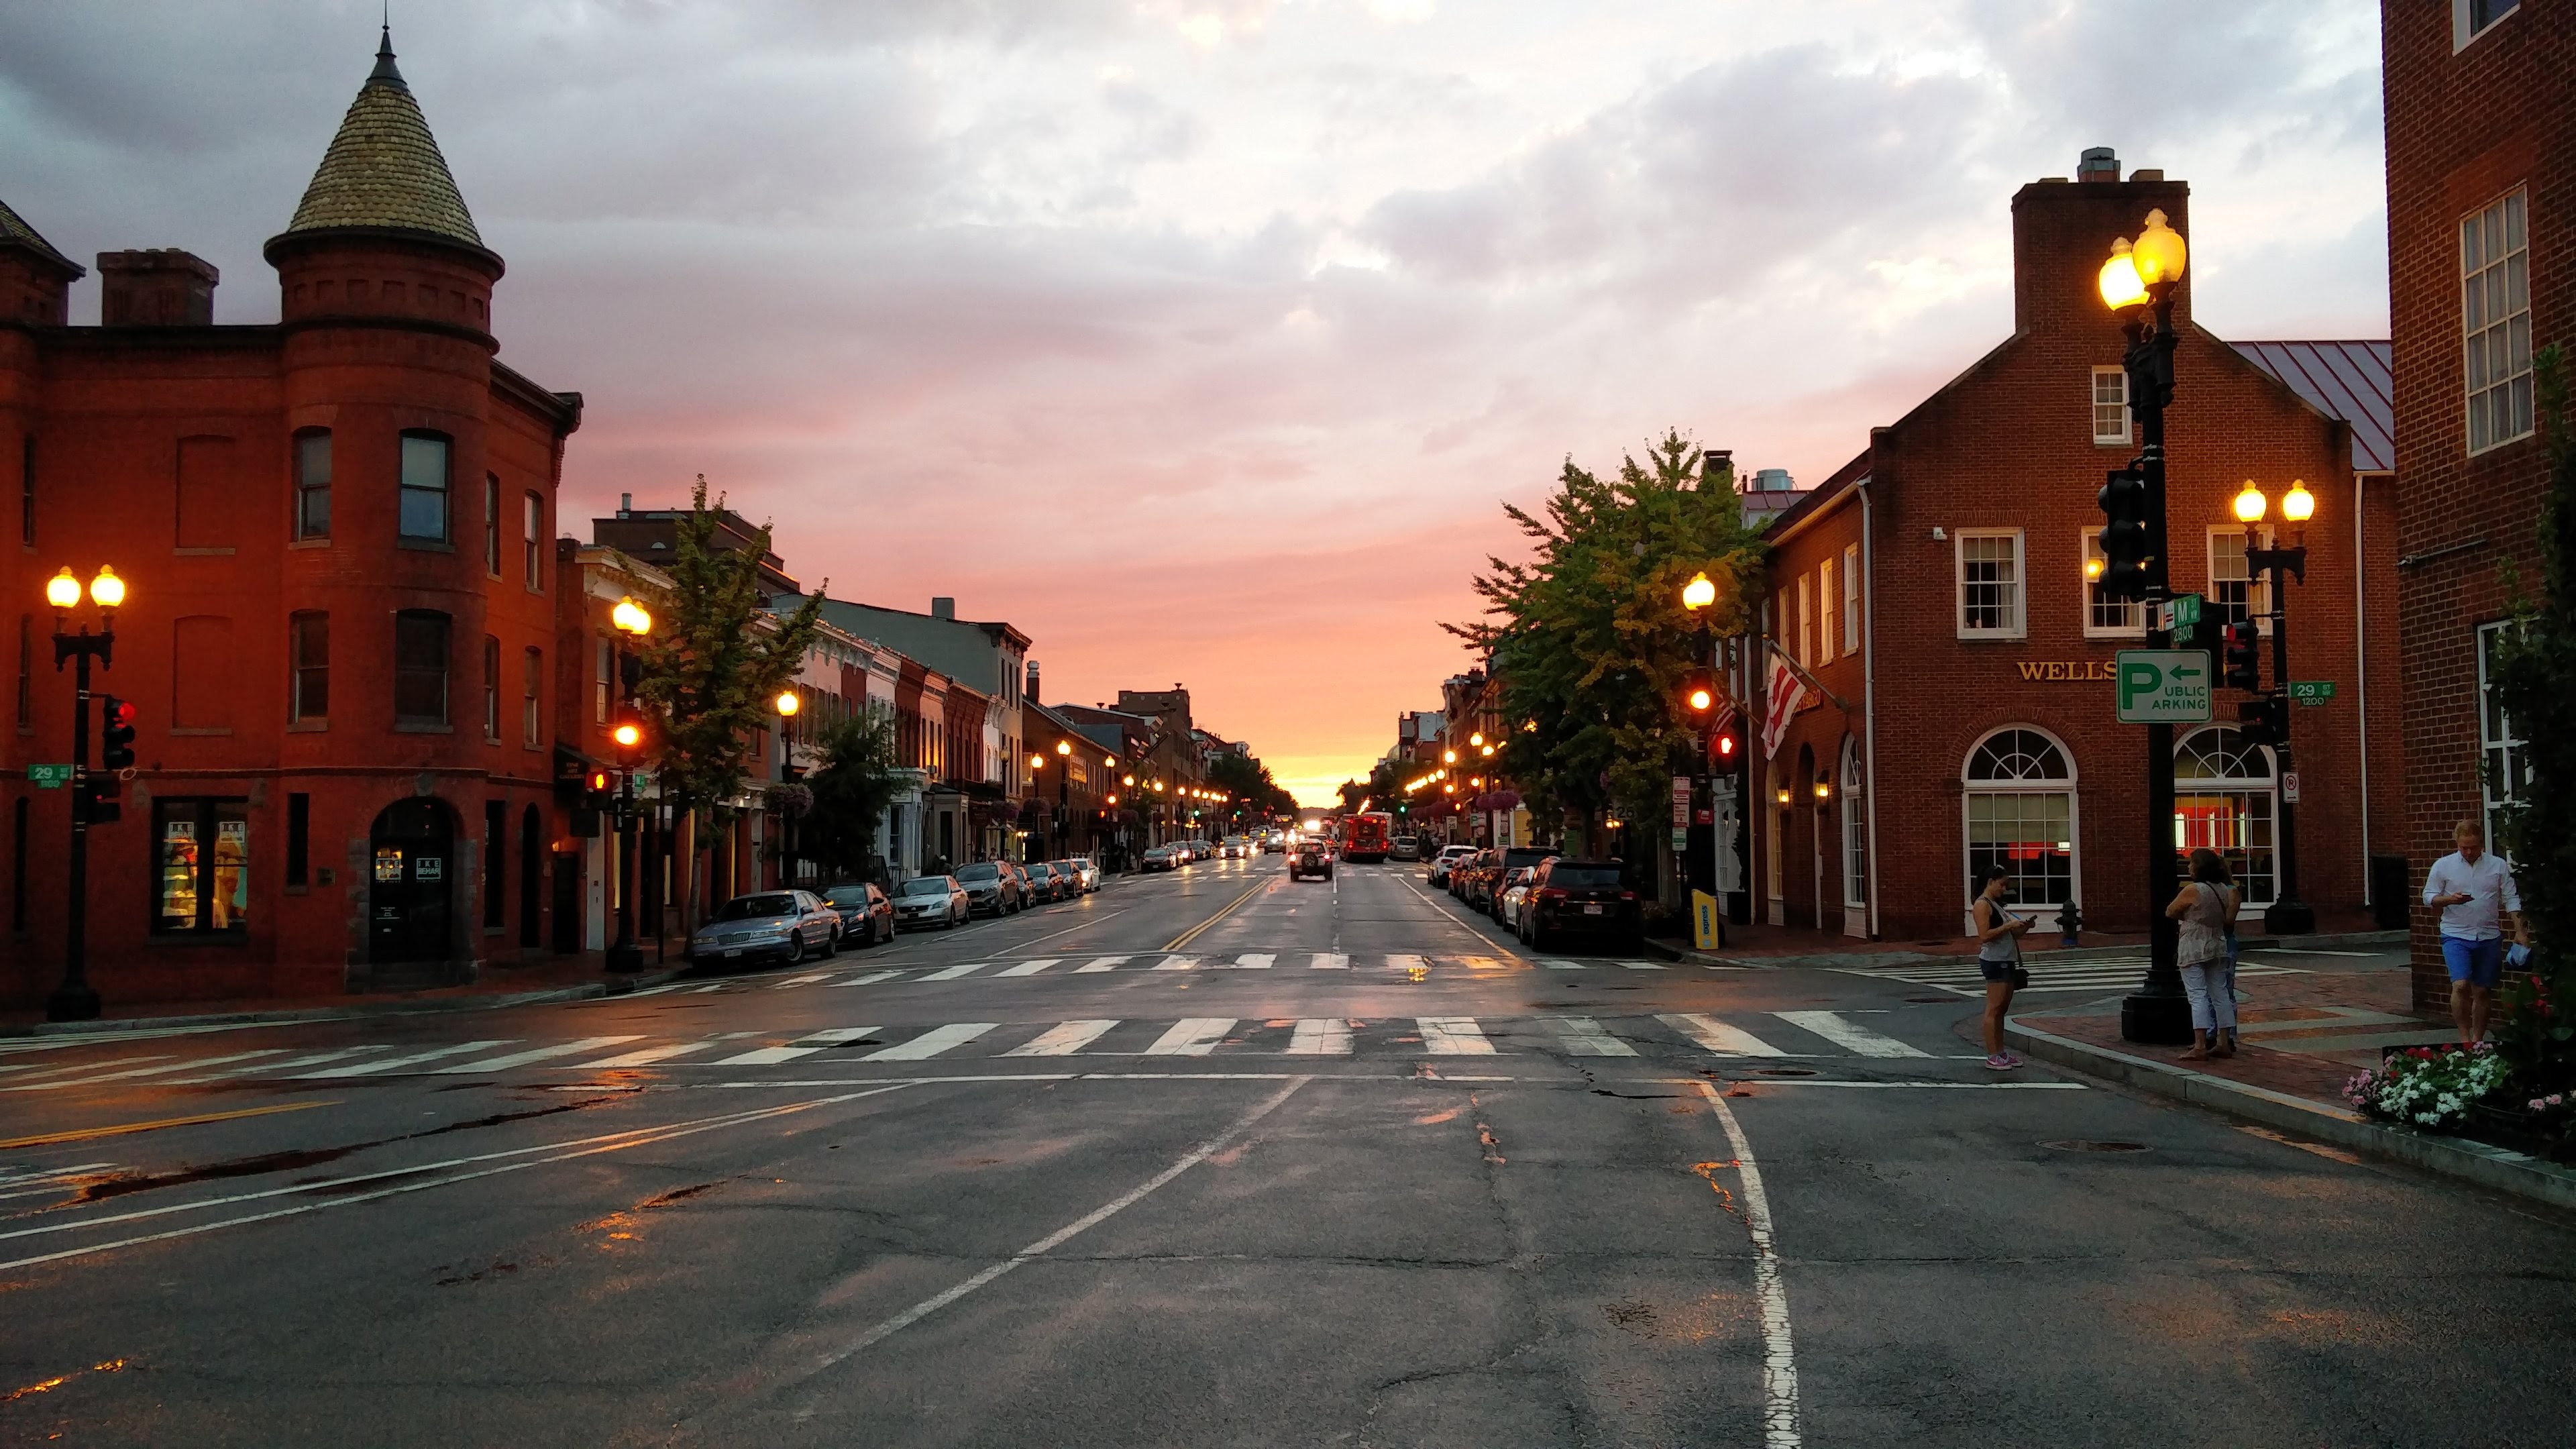
pedestrian, sunset, road, street, night, town, city, cityscape, downtown, dusk, suburb, evening, lane, infrastructure, town square, neighbourhood, urban area, residential area, human settlement